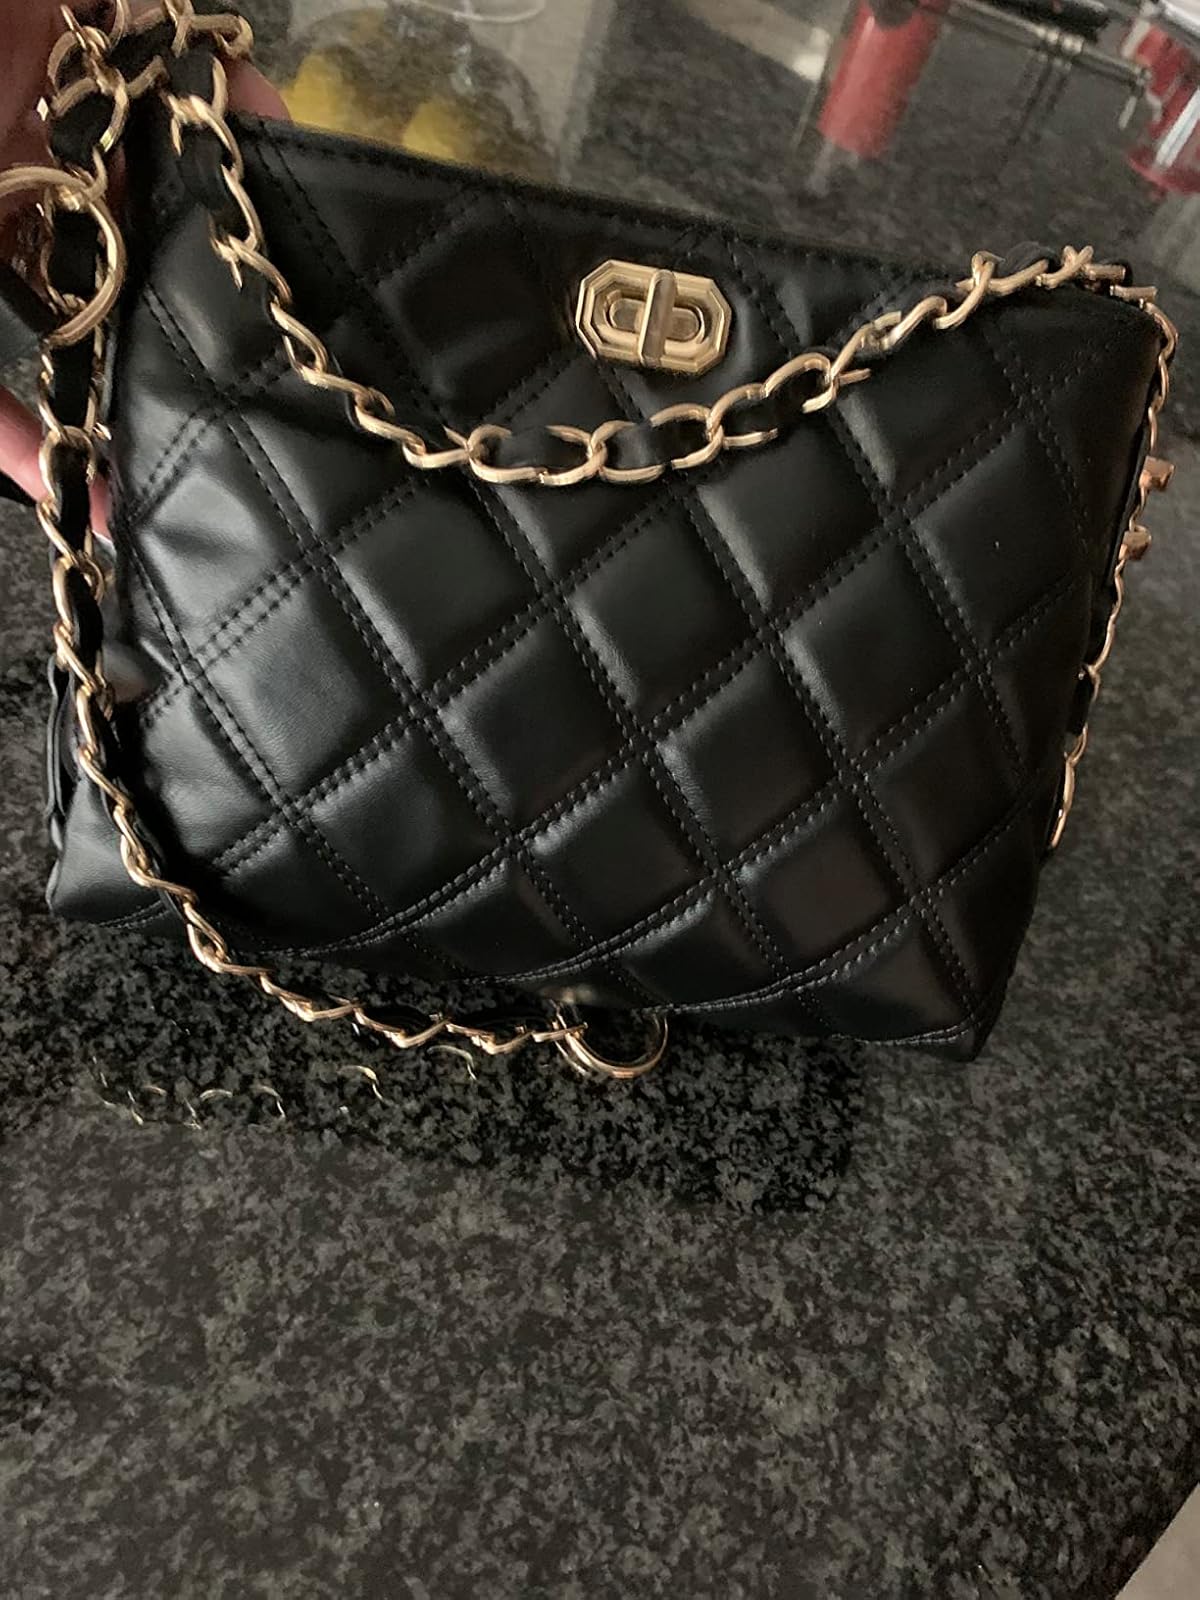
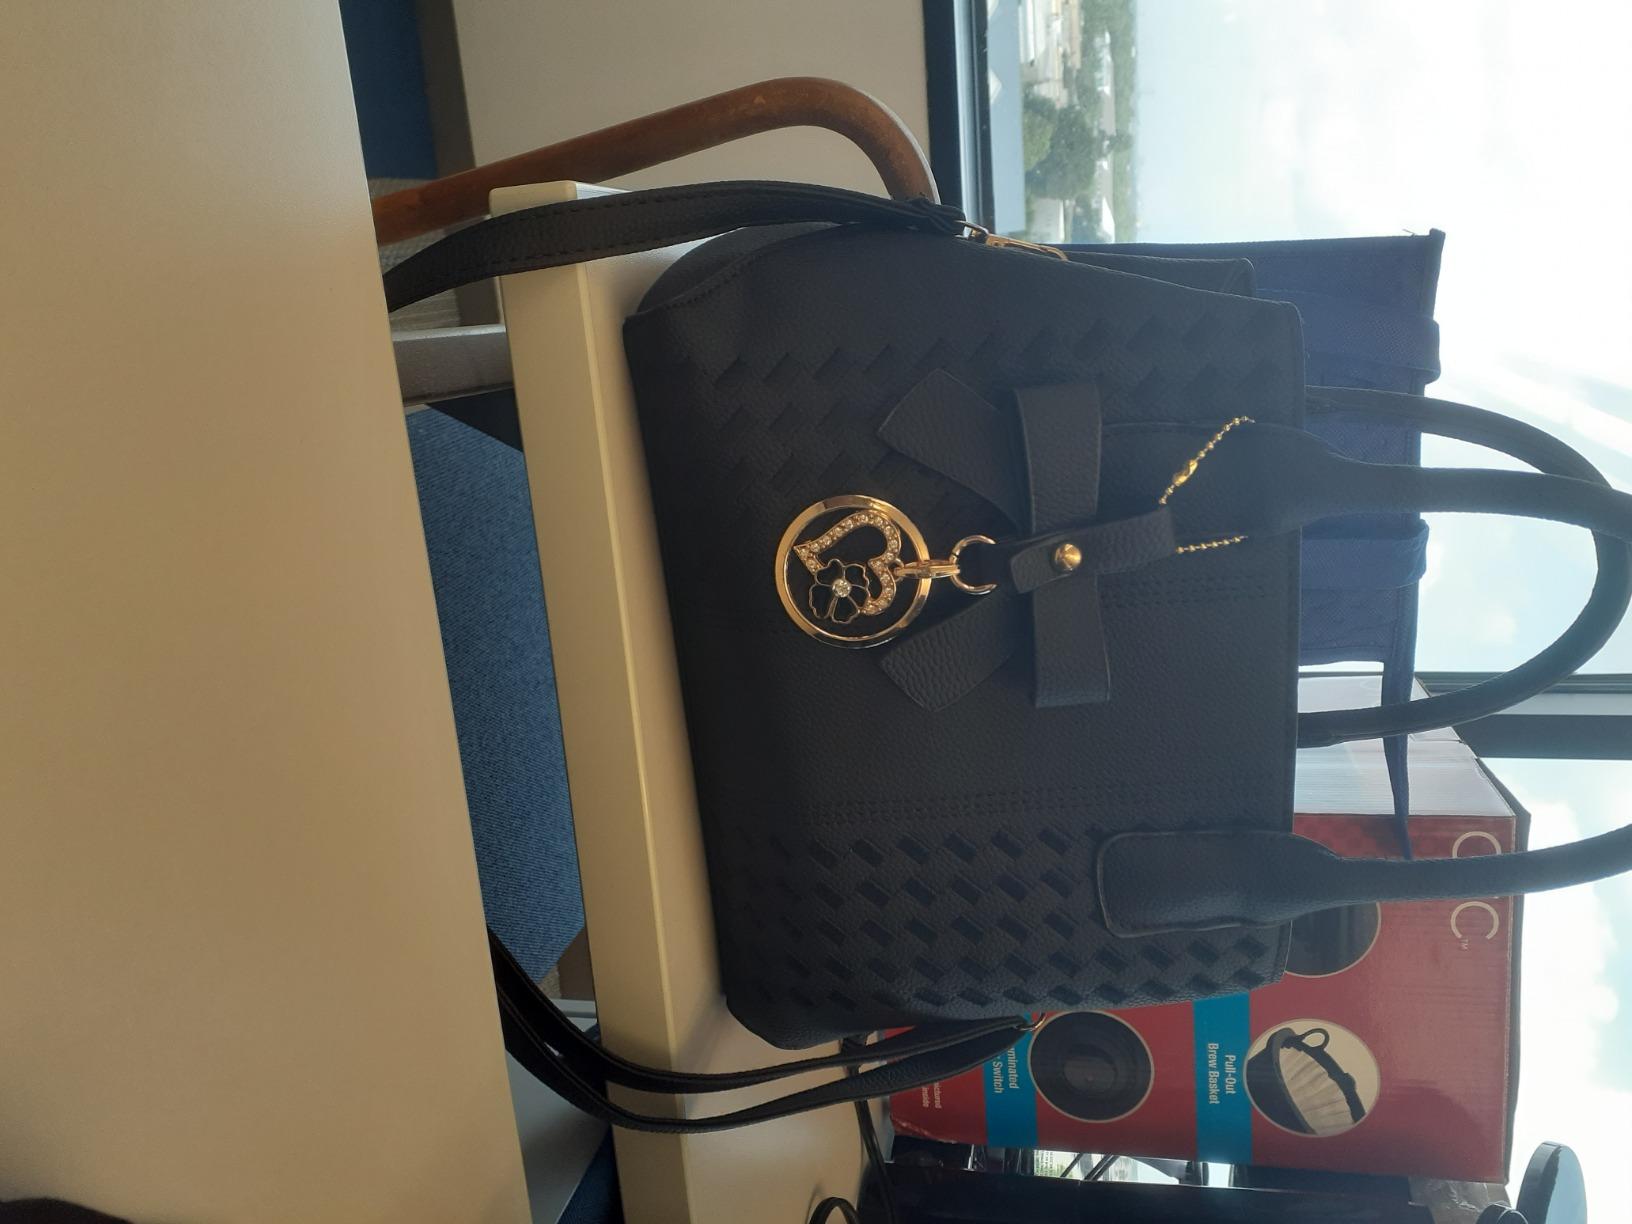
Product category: accessories_handbag
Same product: no